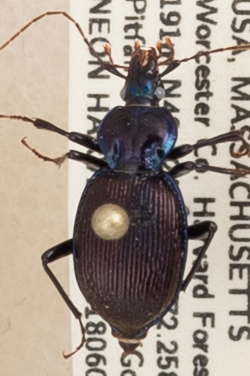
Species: Sphaeroderus canadensis canadensis
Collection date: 2018-06-05
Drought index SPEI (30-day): -1.45
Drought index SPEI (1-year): -0.316
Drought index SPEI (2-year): -0.842